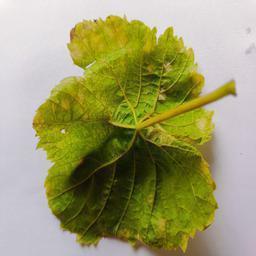
Label: Downy Mildew